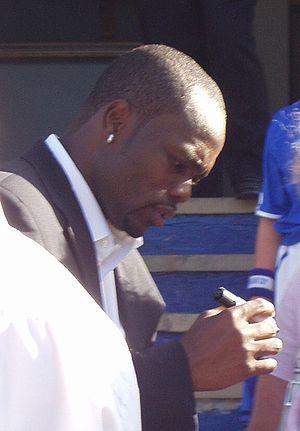
Stern John est un footballeur trinidadien né le 30 octobre 1976 à Cane Farm.